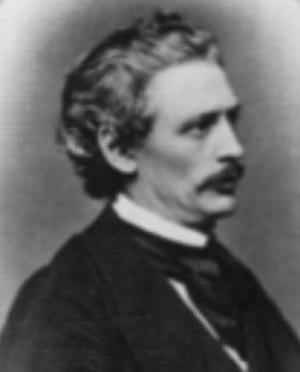
Nydam Mose est un site archéologique danois à environ huit kilomètres de Sønderborg.